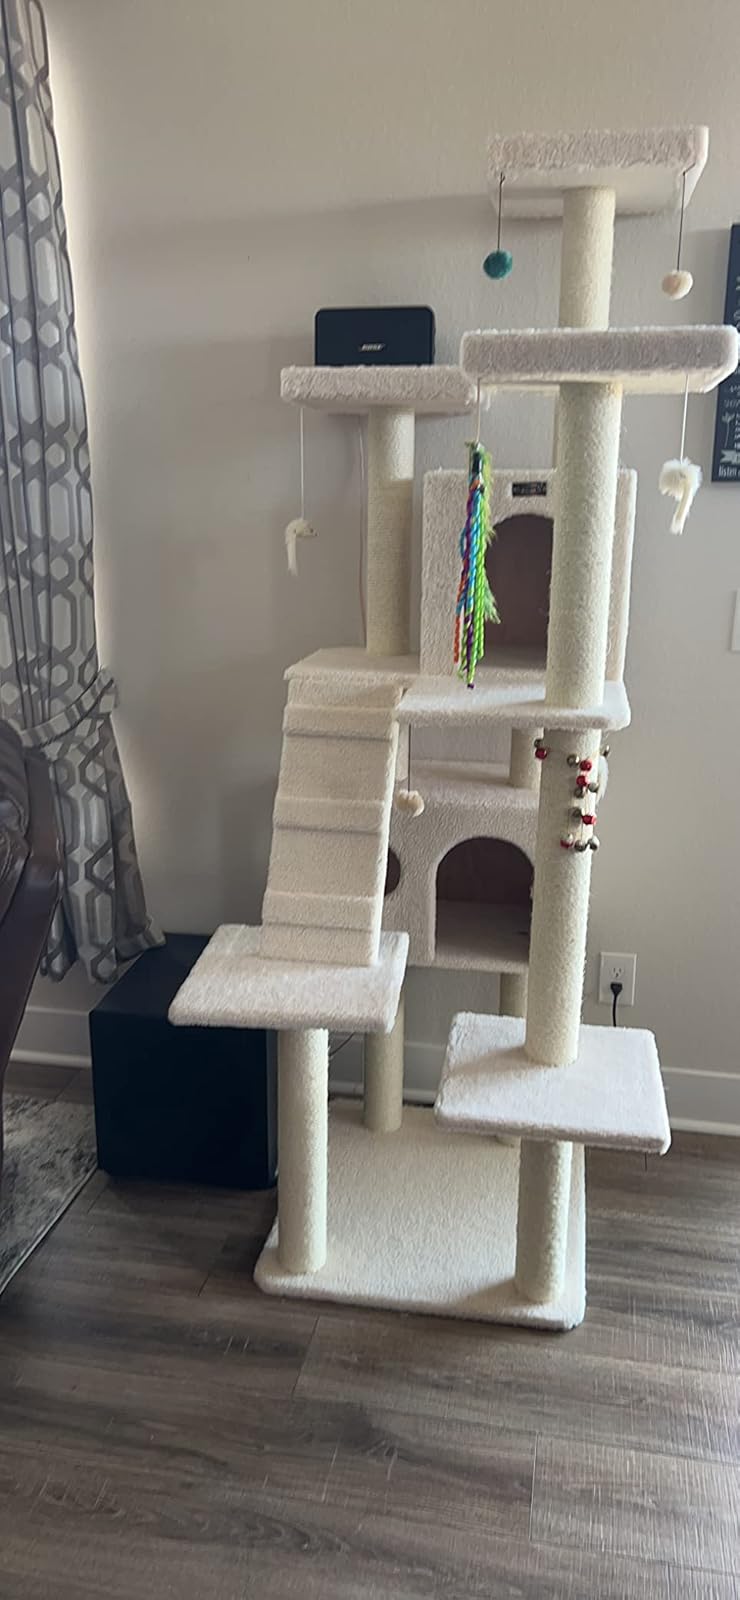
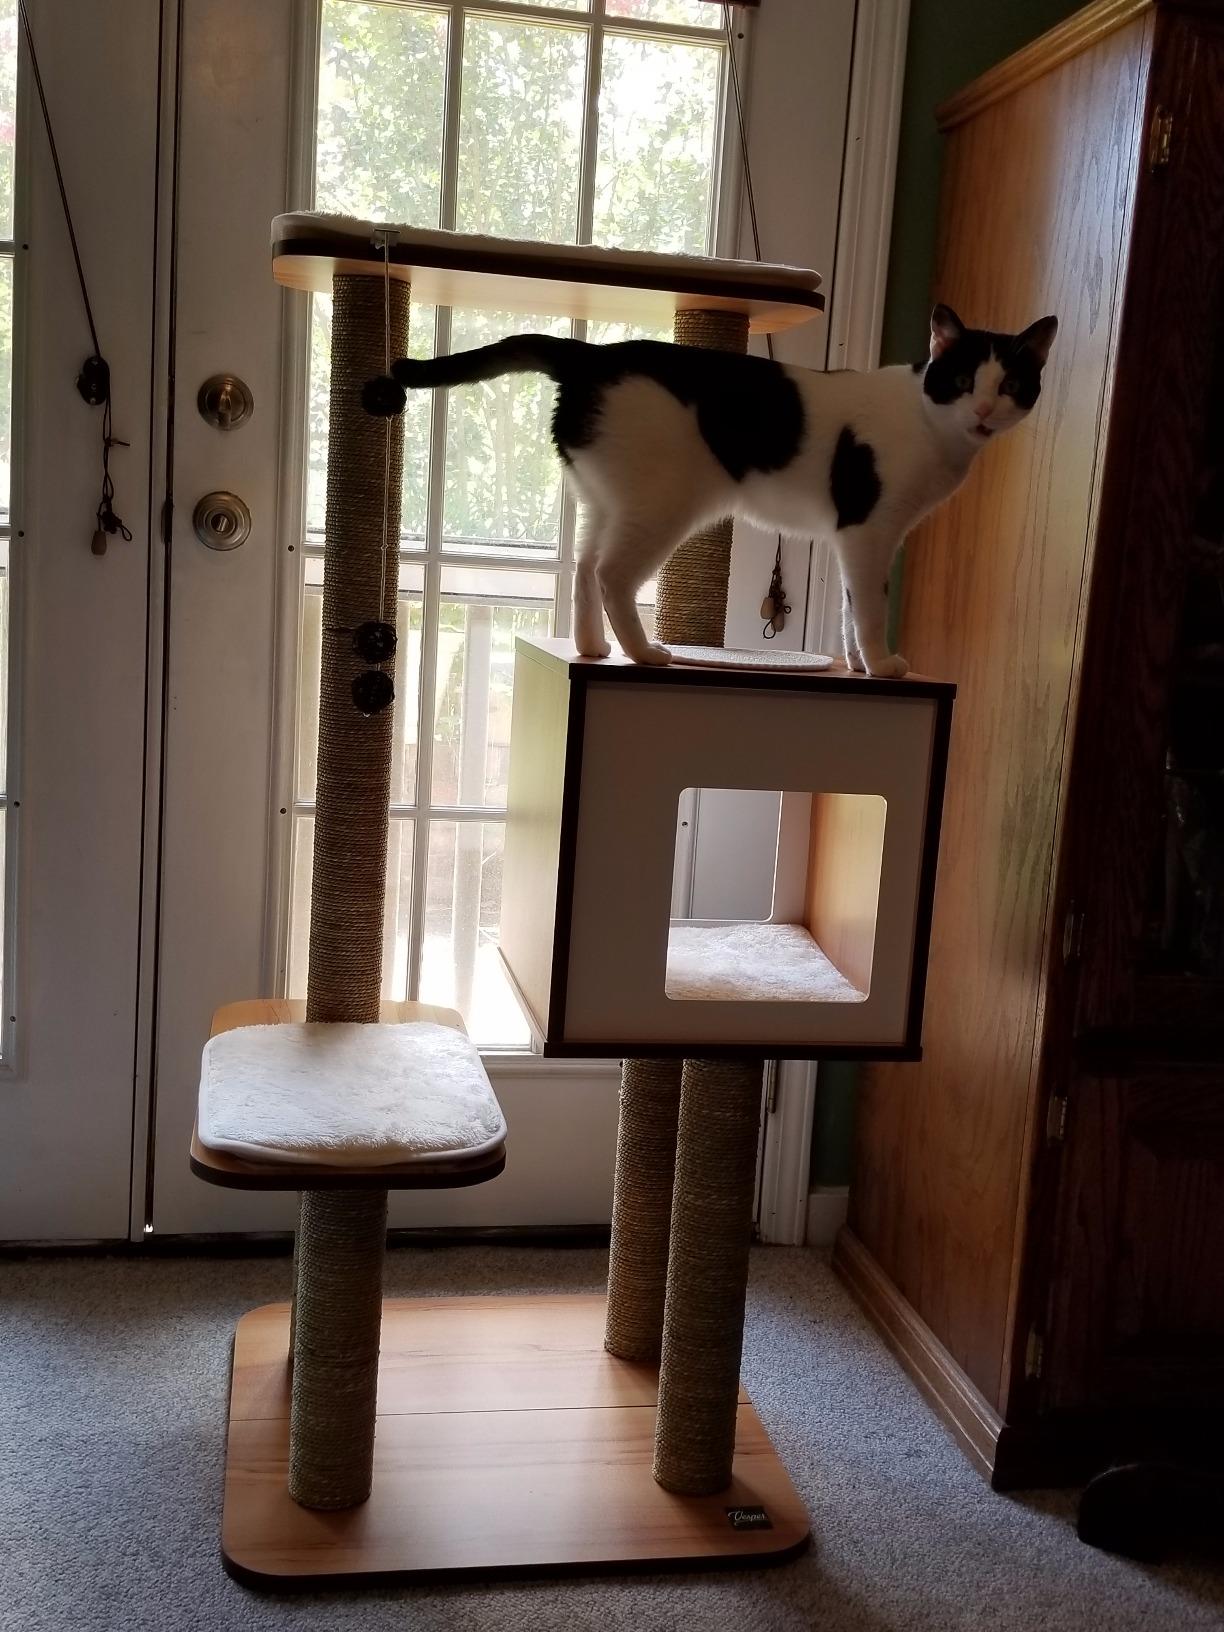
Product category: items_cat tree
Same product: no